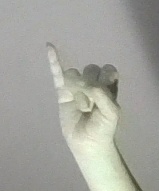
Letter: meem